Cacaxtla

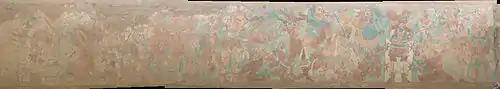
Cacaxtla Battle Mural (left)

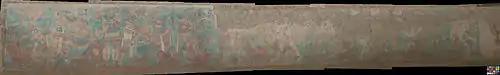
Cacaxtla Battle Mural (right)

Cacaxtla conserves the oldest mural painting featuring a human figure and symbols from other cultures (Teotihuacan, Maya, Mixtec and Totonac). These paintings portray the bird man and the feline man, possibly ruler - priests of the Olmecs Xicalancas who inhabited Cacaxtla between the years 600 and 900 AD. The bird man is associated with Quetzalcoatl, the generous deity who taught people the arts and agriculture. The feline man is associated with the rains that fertilize the earth.